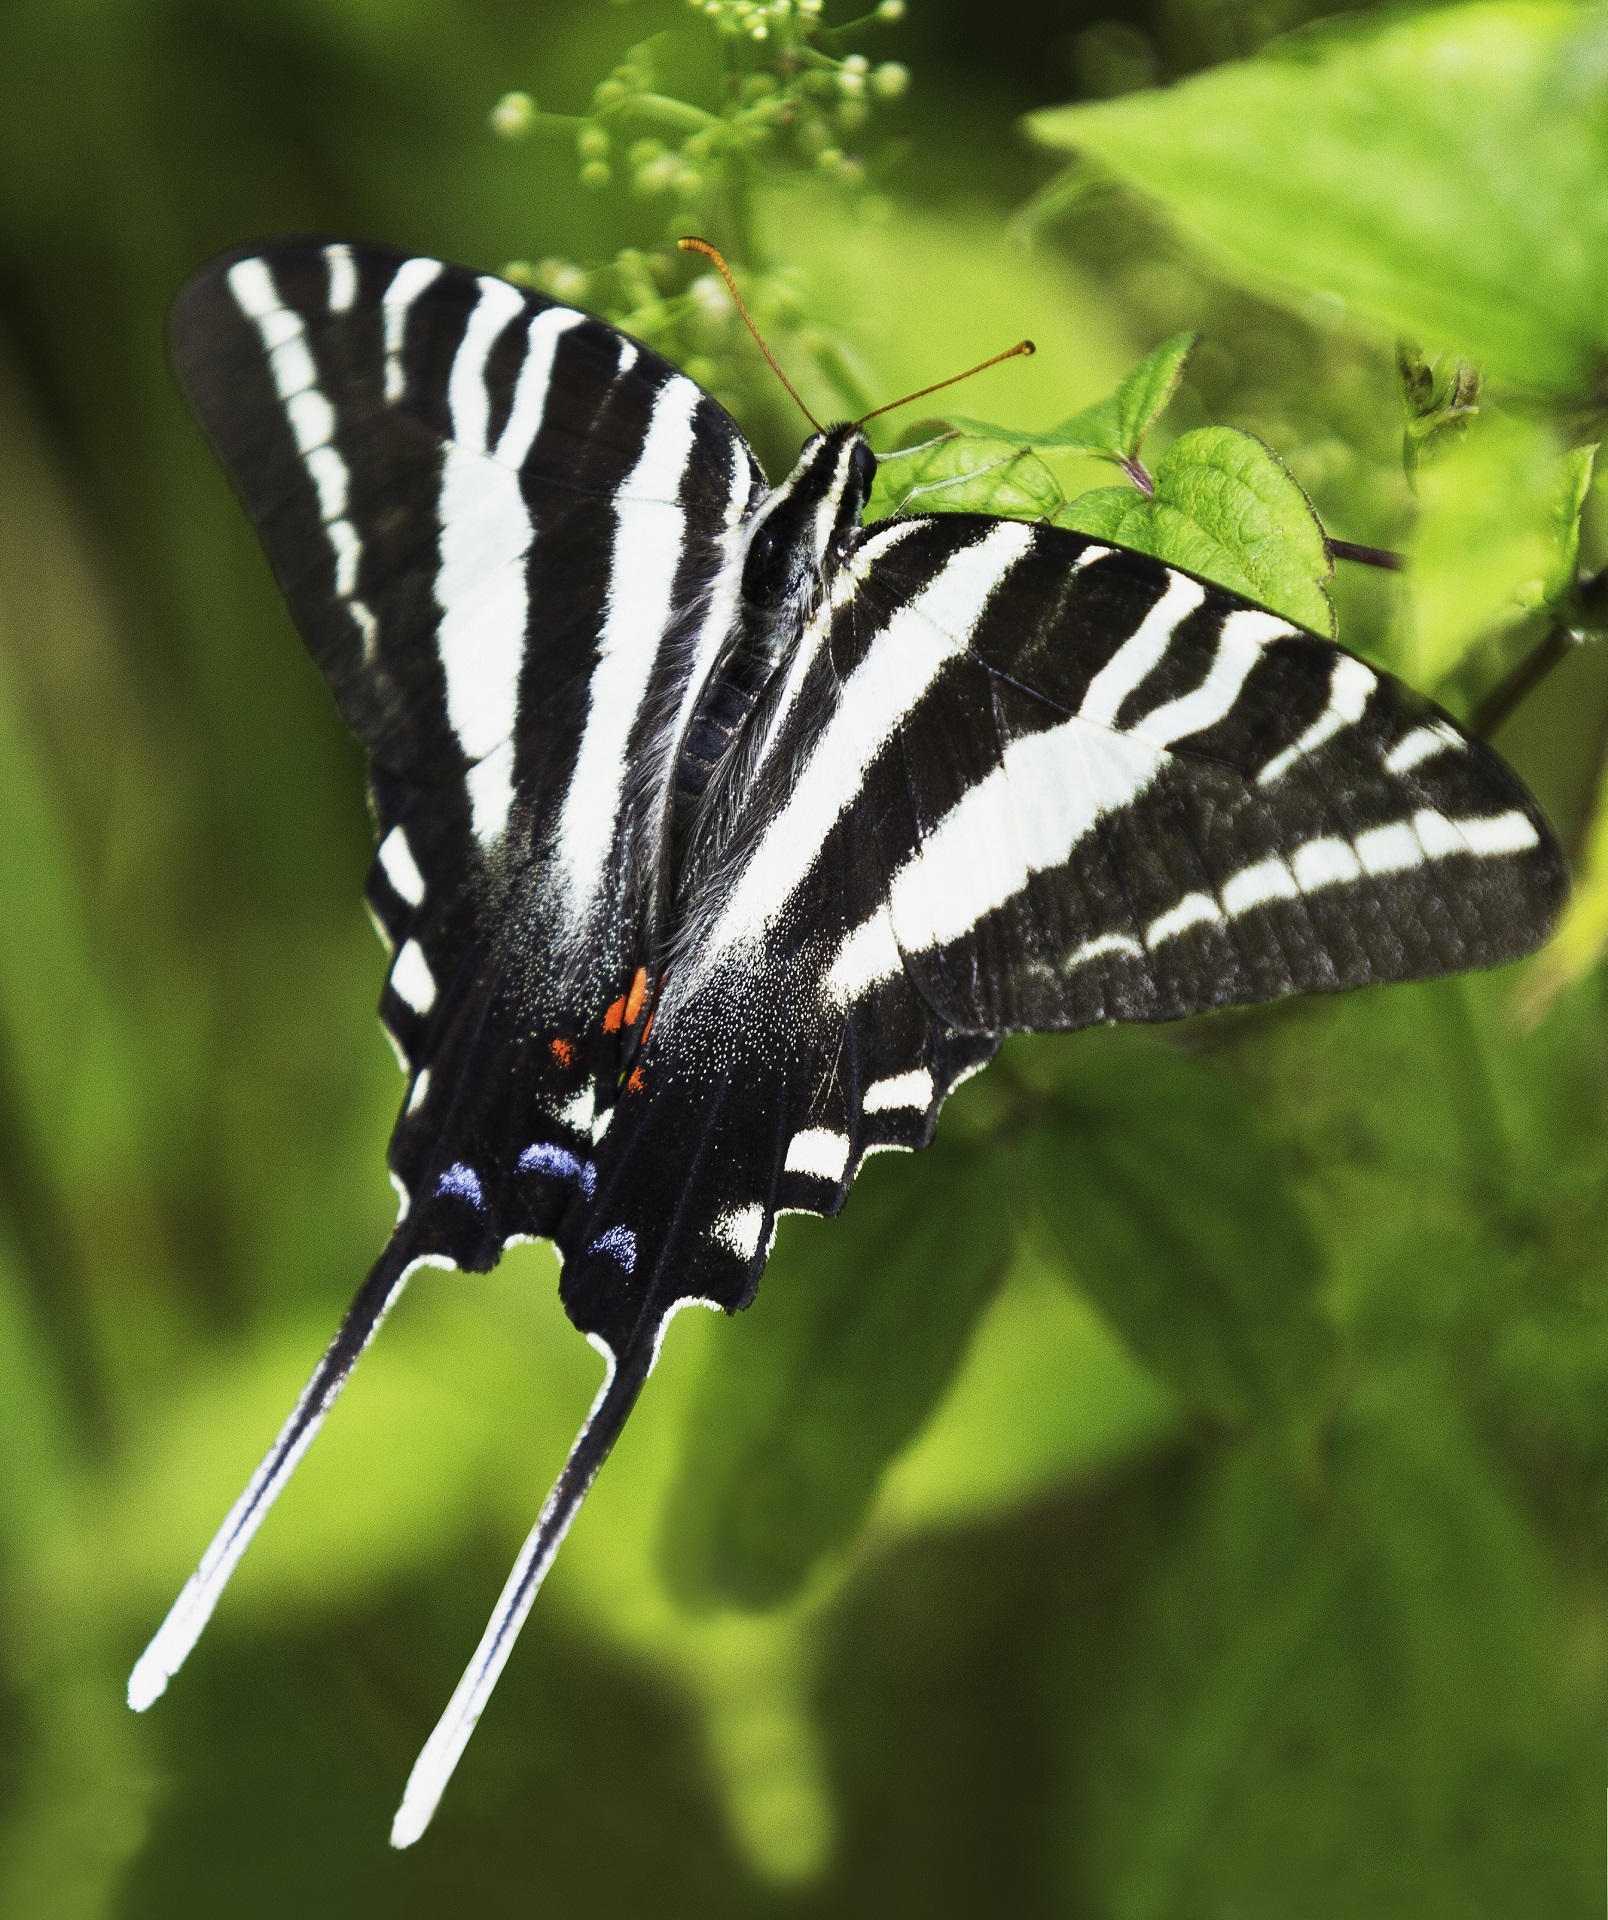
nature, grass, wing, plant, photography, leaf, flower, wildlife, green, insect, macro, botany, butterfly, fauna, invertebrate, close up, outdoors, wings, delicate, macro photography, arthropod, tiger swallowtail, pollinator, moths and butterflies, lycaenid